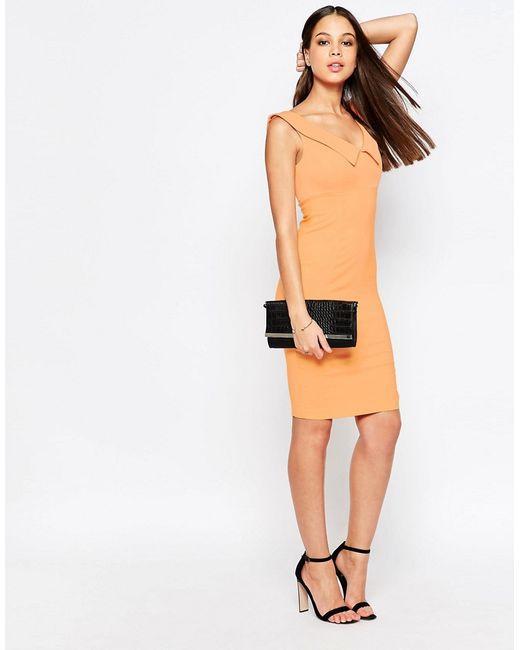
Kurzärmliges orangefarbenes Cocktailkleid für Damen